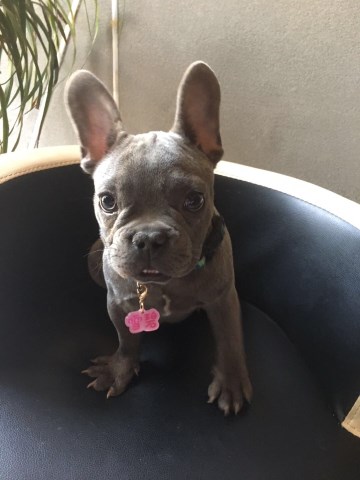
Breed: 1121-n000002-French_bulldog